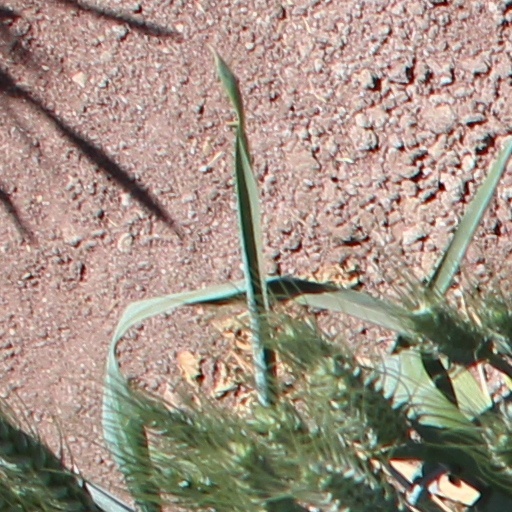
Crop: wheat